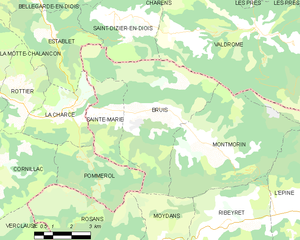
Carte des communes françaises: Bruis